2004 transit of Venus

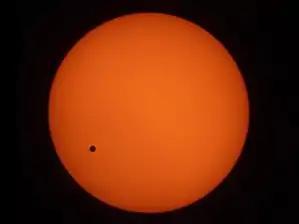
A photograph taken at 15:39 Hong Kong time (07:39 UTC) from Tuen Mun, New Territories, Hong Kong.

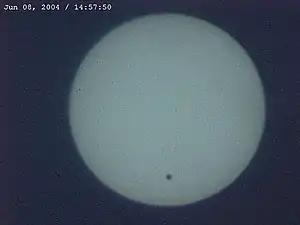

A transit of Venus was observed from Earth on 8 June 2004. The event received significant attention, since it was the first Venus transit after the invention of broadcast media. No human alive at the time had witnessed a previous Venus transit since that transit occurred on 6 December 1882 in the 19th century.